Joumana Haddad

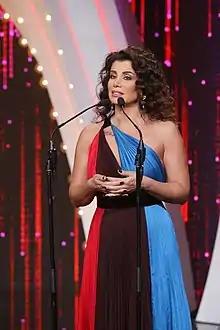
Joumana Haddad at one of her events Beirut 2018

Joumana Haddad started working at "An-Nahar" newspaper in 1997, serving as the cultural editor 2005-2017.